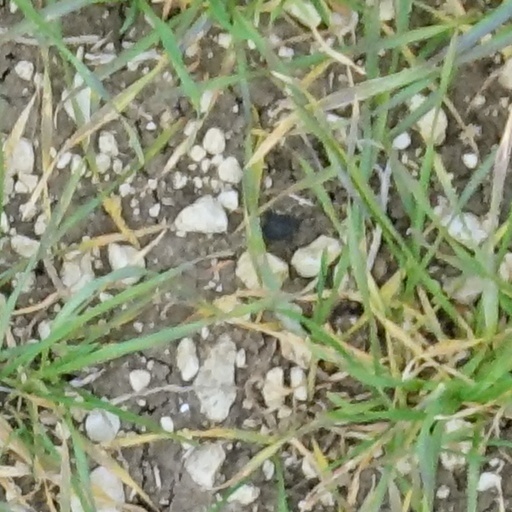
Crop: wheat